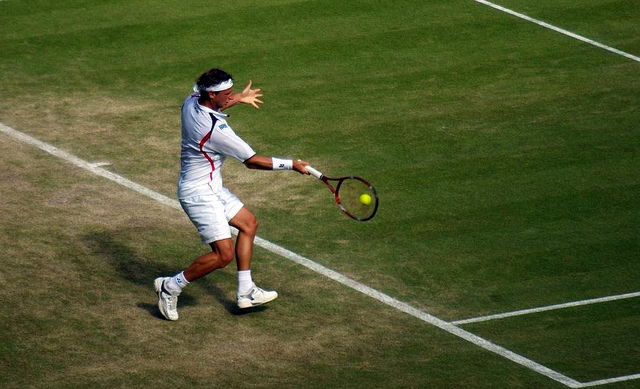
trên sân  một vận động viên tennis đang luyện tập